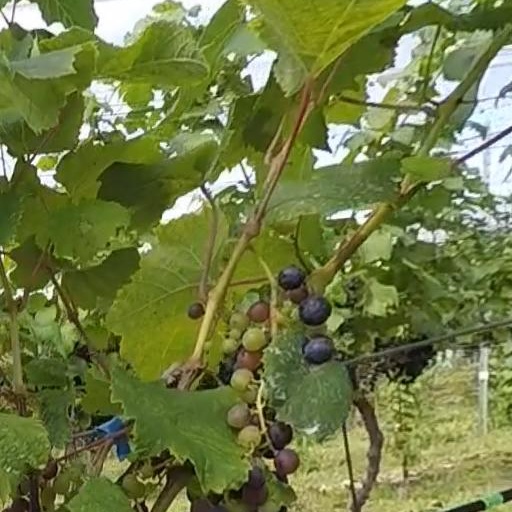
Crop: grape